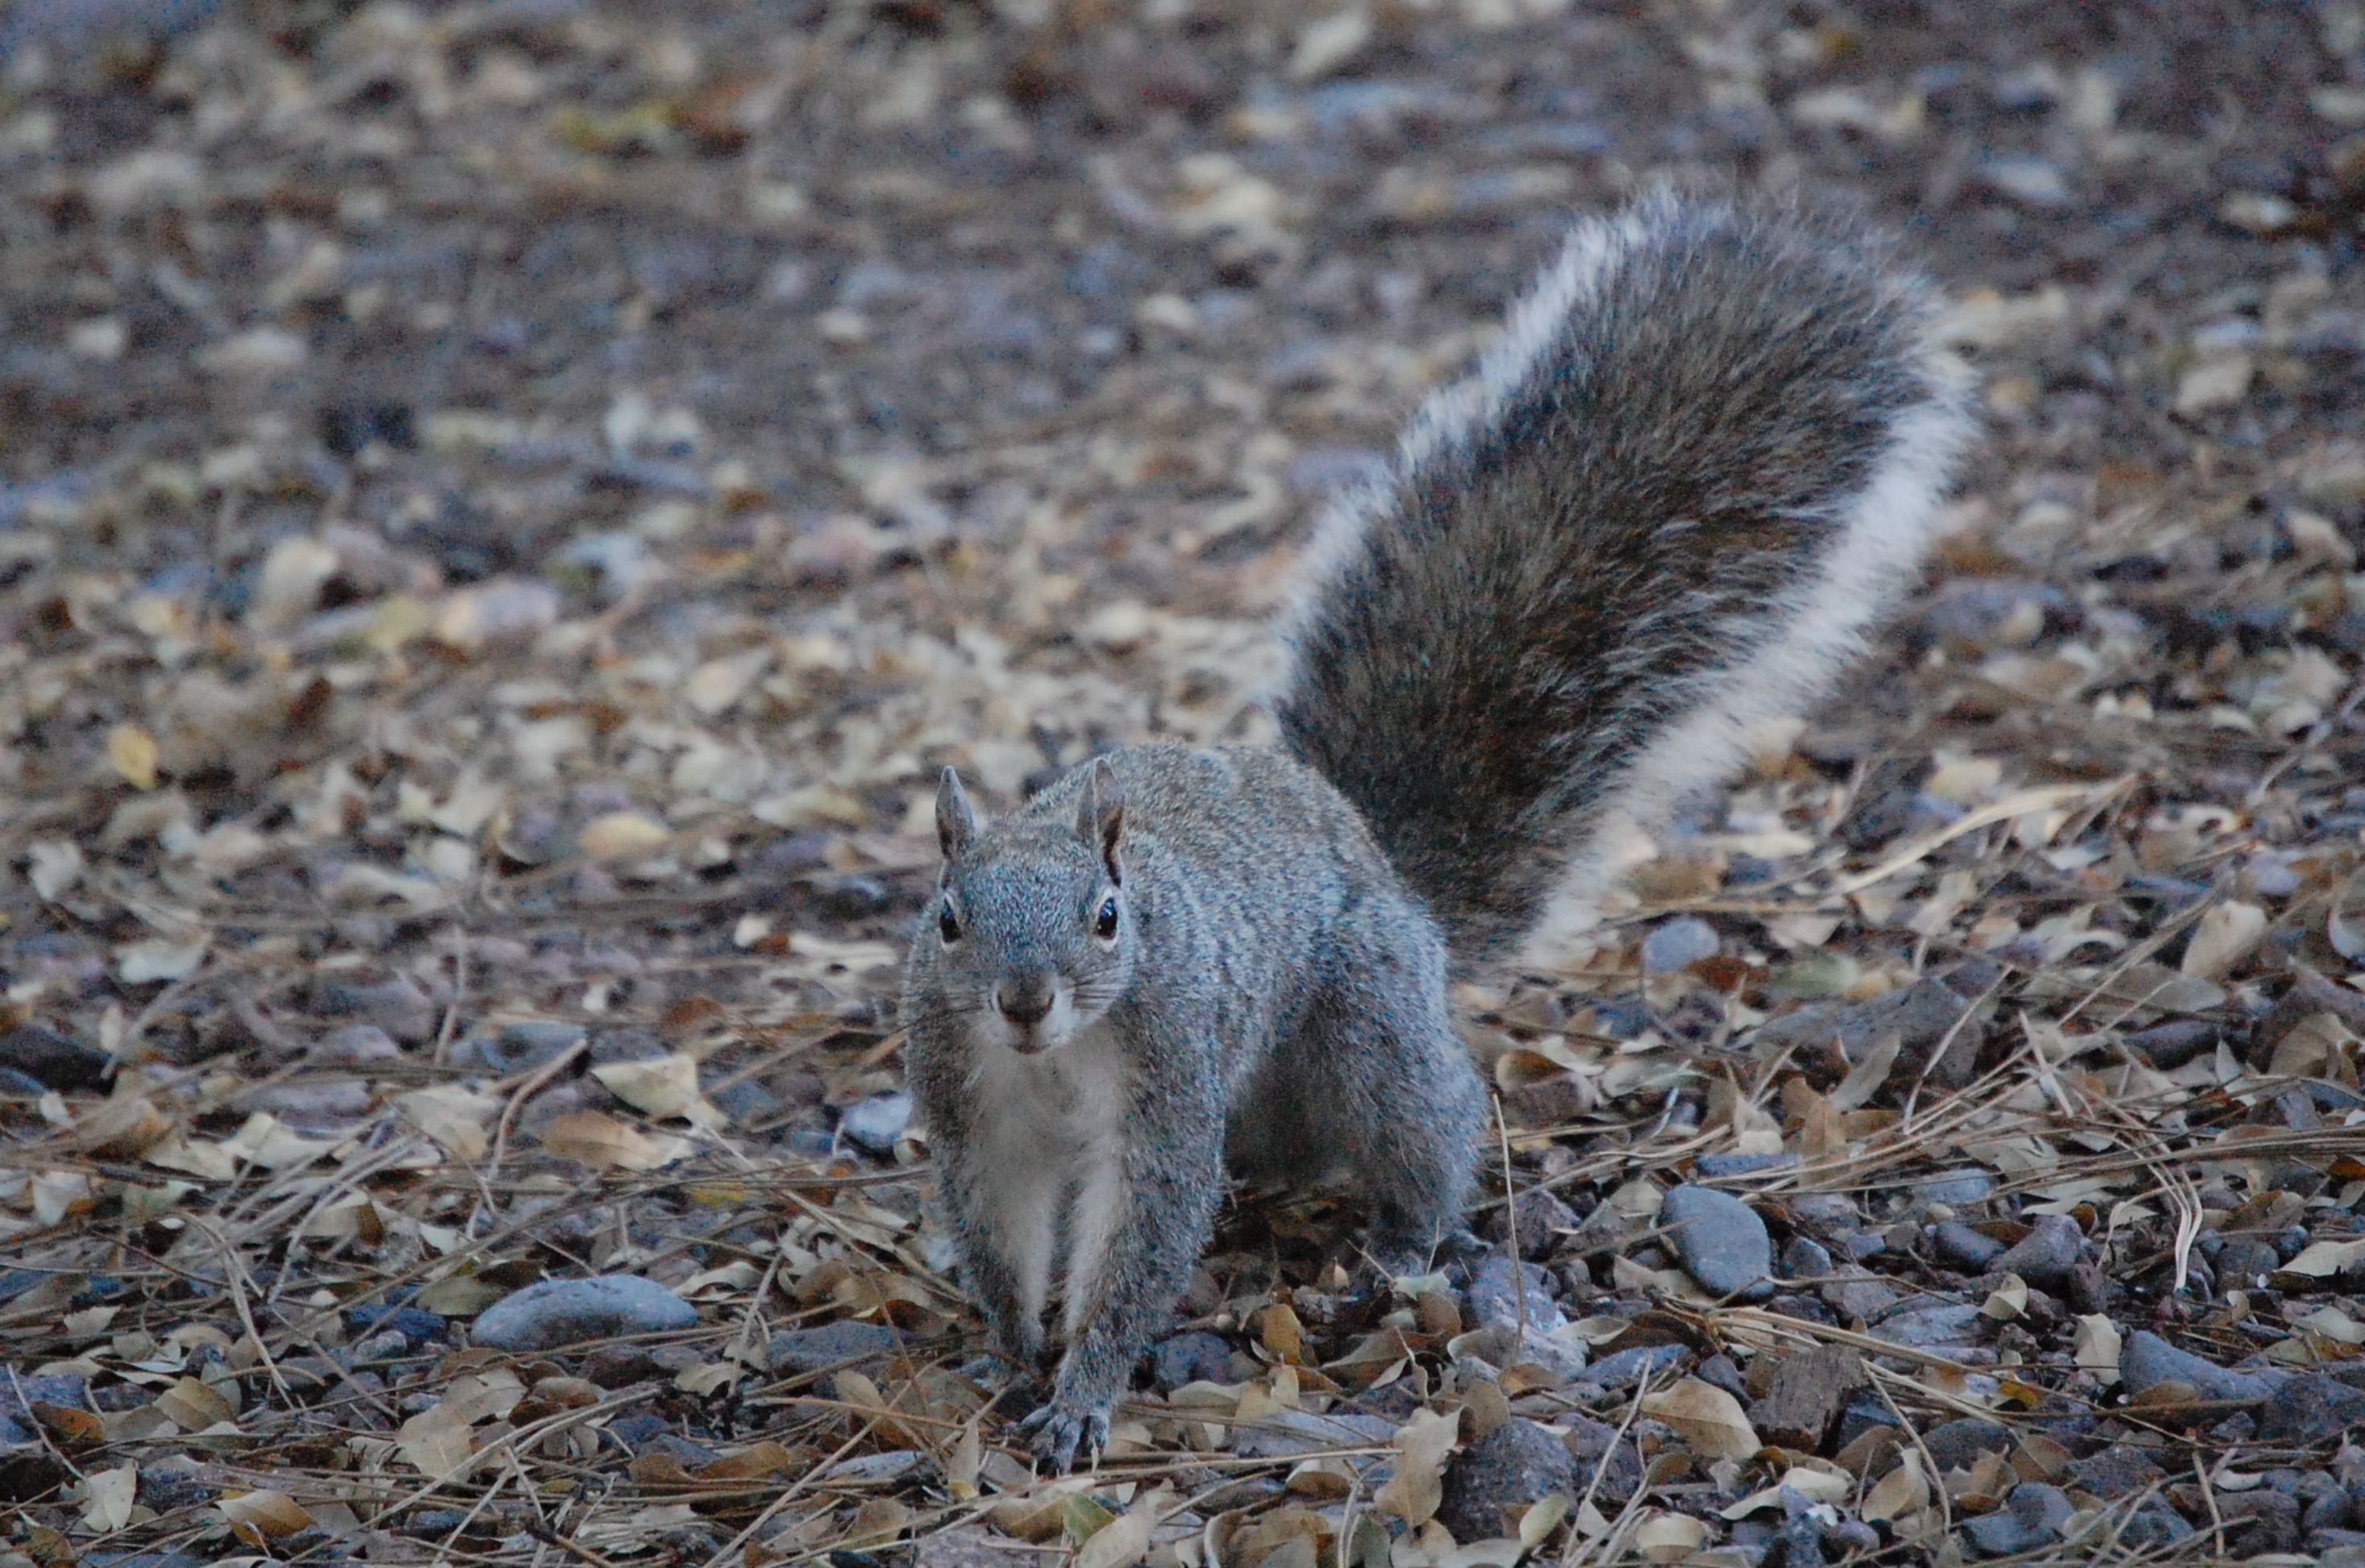
nature, fall, animal, looking, wildlife, environment, natural, park, mammal, squirrel, rodent, fauna, outdoors, outside, whiskers, vertebrate, marmot, fox squirrel